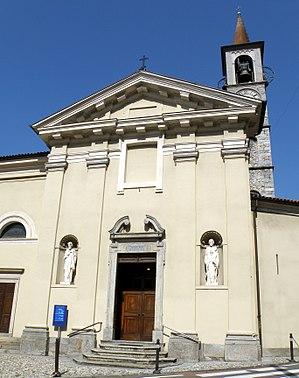
Laveno-Mombello (VA). Chiesa parrocchiale di San Filippo e Giacomo, detta Chiesa Vecchia.